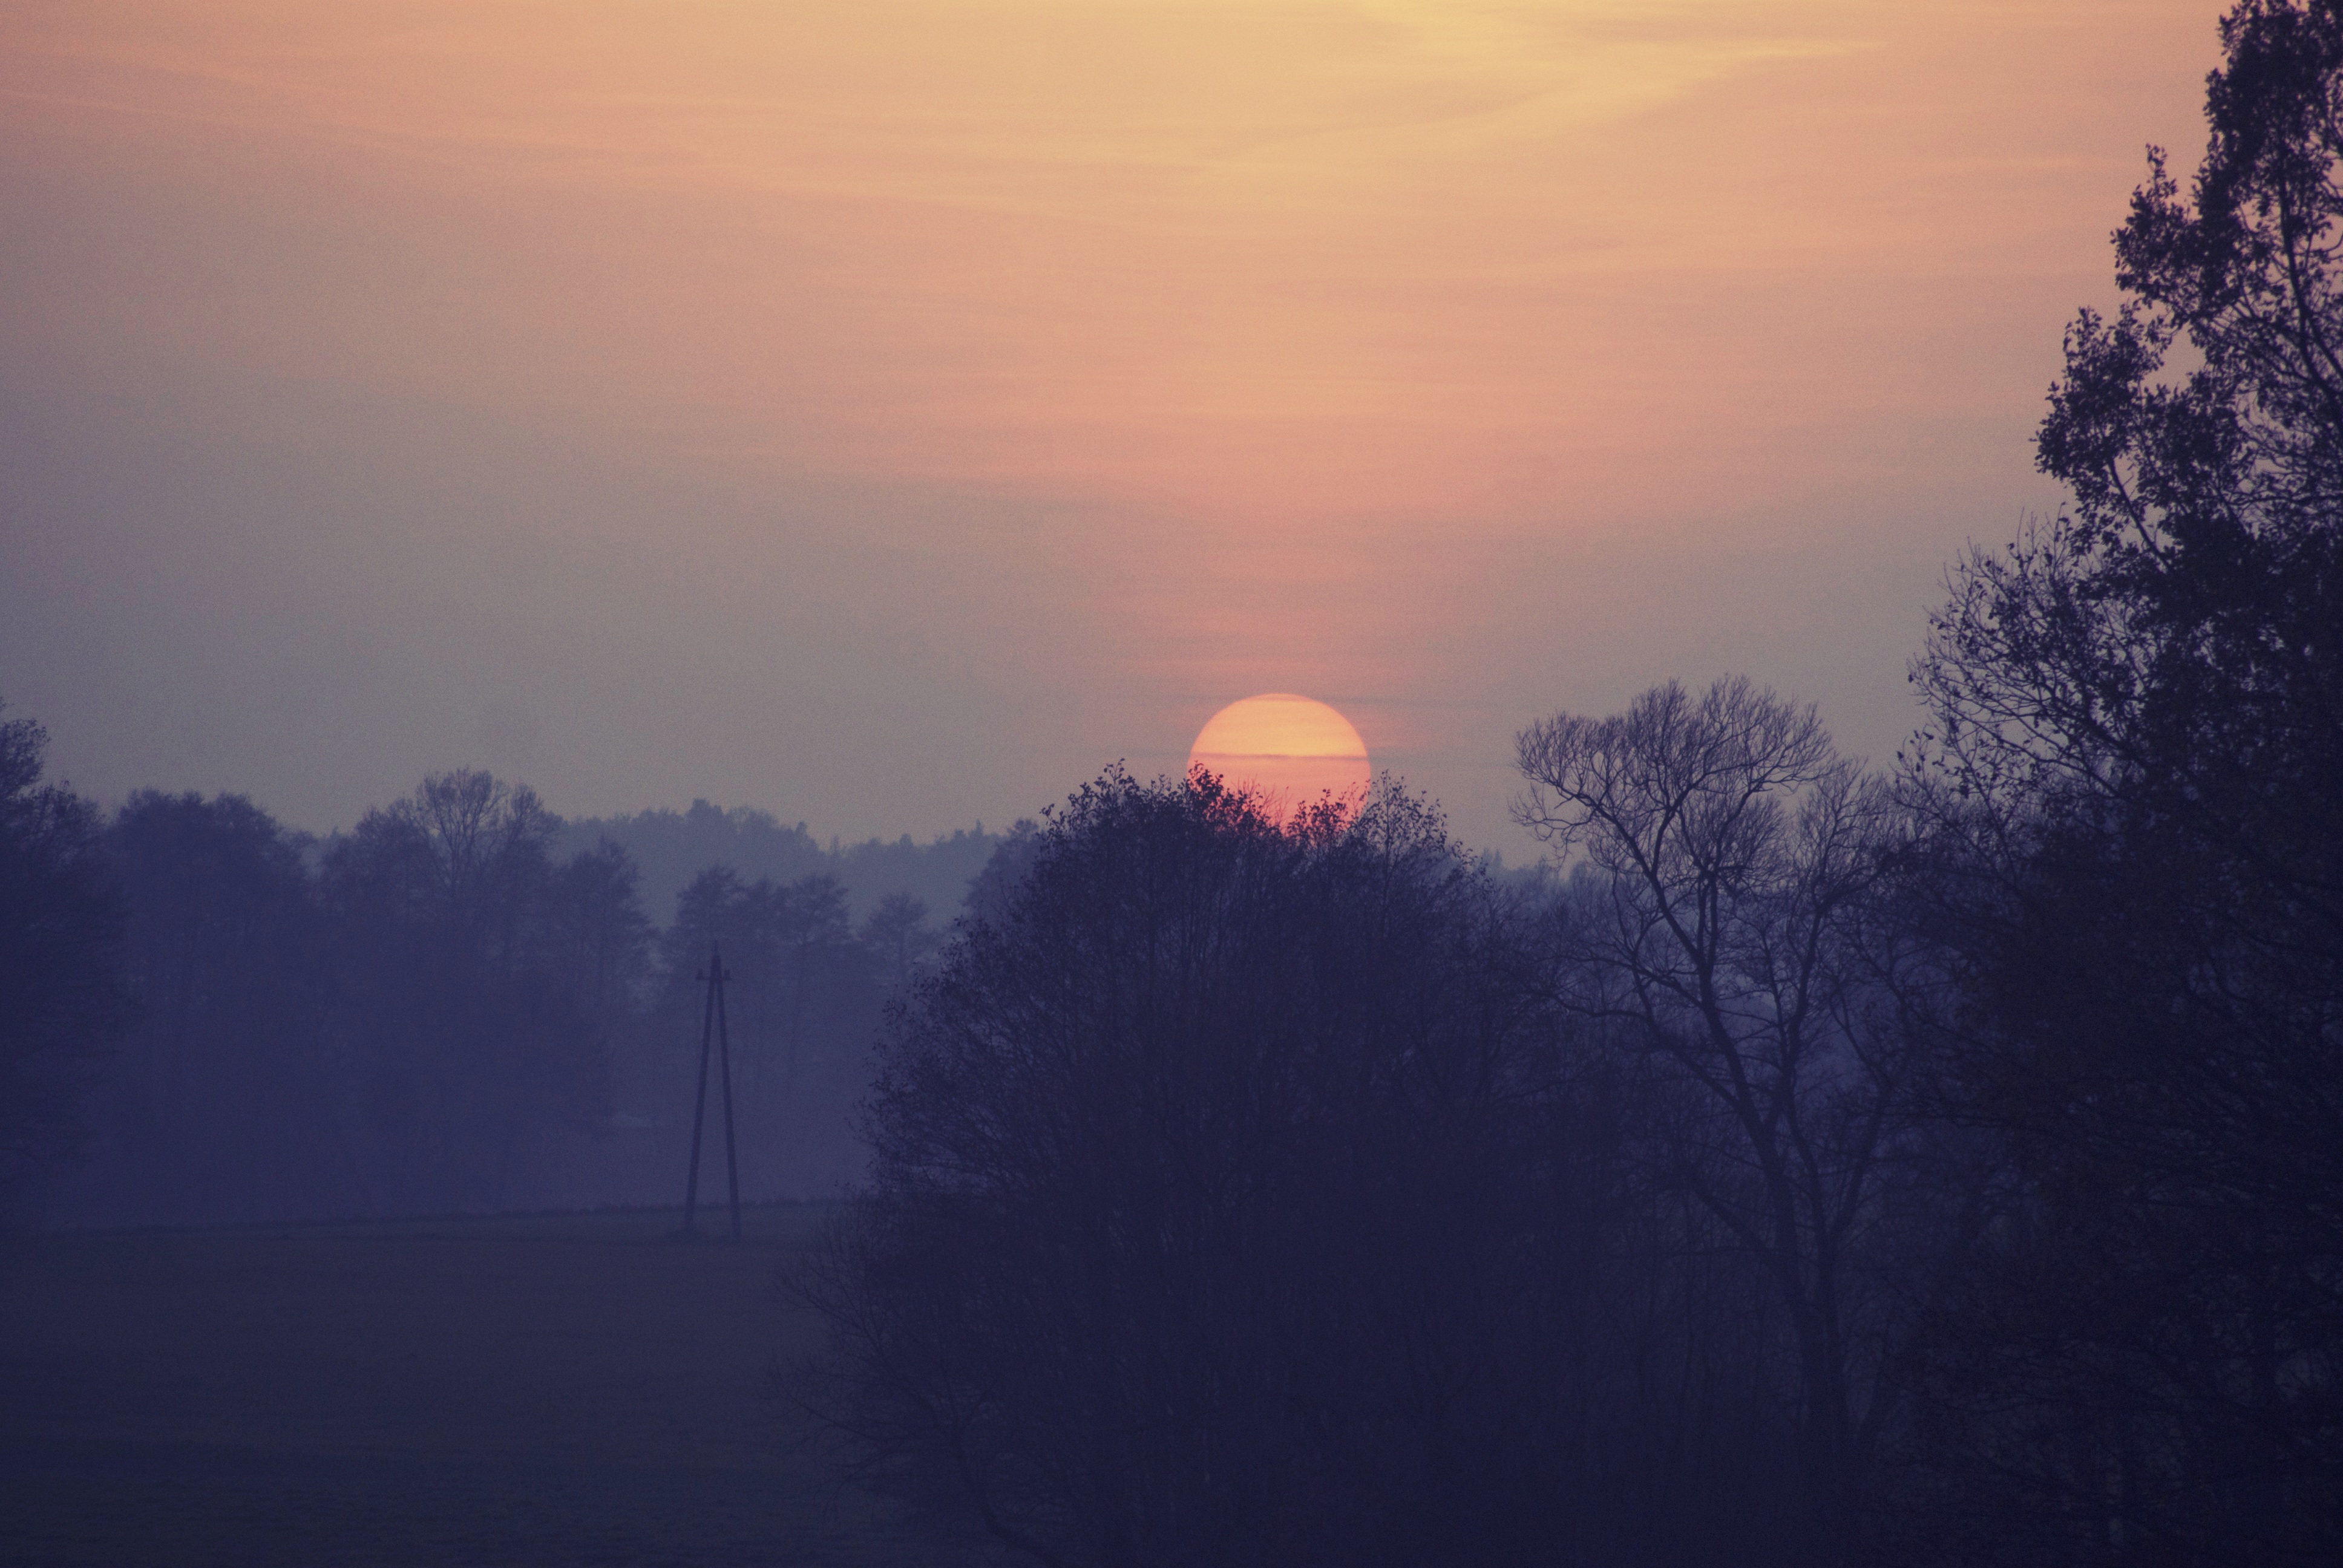
landscape, tree, nature, forest, horizon, cloud, sky, sun, fog, sunrise, sunset, mist, meadow, sunlight, morning, dawn, atmosphere, dusk, foliage, evening, weather, haze, clouds, october, the sun, afterglow, evening sky, atmospheric phenomenon, gold poland, the light of sunset